Wish You Were Here (Pink Floyd album)

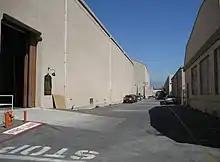
Part of the Warner Bros. studio complex in California, where the cover image was photographed

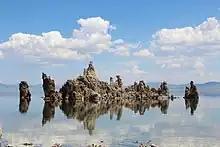
Mono Lake in California

"Wish You Were Here" was sold in one of the more elaborate packages to accompany a Pink Floyd album. Storm Thorgerson had accompanied the band on their 1974 tour and had given serious thought to the meaning of the lyrics, eventually deciding that the songs were, in general, concerned with "unfulfilled presence", rather than Barrett's illness. This theme of absence was reflected in the ideas produced by his long hours spent brainstorming with the band. Thorgerson had noted that Roxy Music's "Country Life" was sold in an opaque green cellophane sleeve – censoring the cover image – and he copied the idea, concealing the artwork for "Wish You Were Here" in a black-coloured shrink-wrap (therefore making the album art "absent"). The concept behind "Welcome to the Machine" and "Have a Cigar" suggested the use of a handshake (an often empty gesture), and George Hardie designed a sticker containing the album's logo of two mechanical hands engaged in a handshake, to be placed on the opaque sleeve (the mechanical handshake logo would also appear on the labels of the vinyl album this time in a black and blue background).